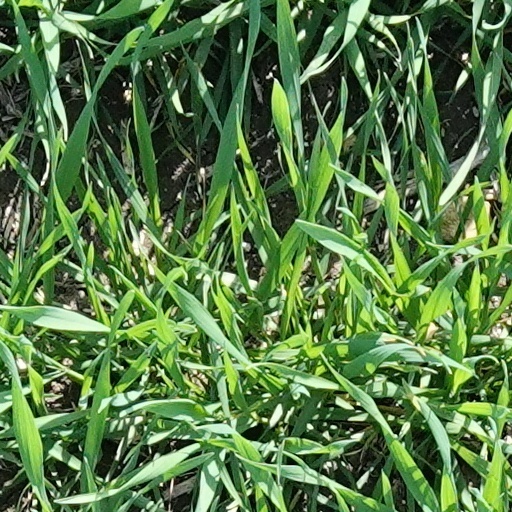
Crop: wheat